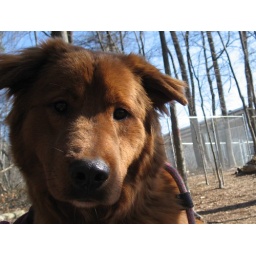
male red retriever mix in kennel 13.